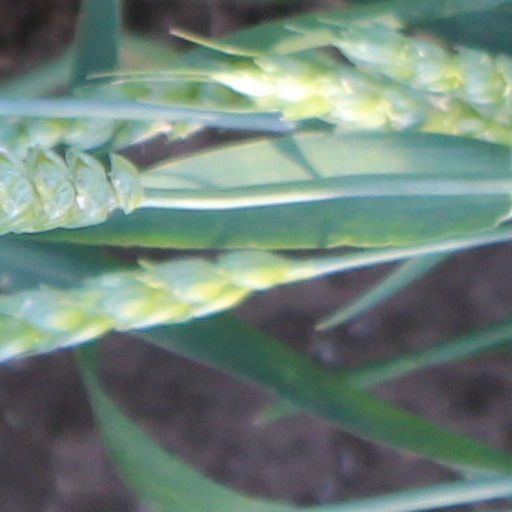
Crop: wheat